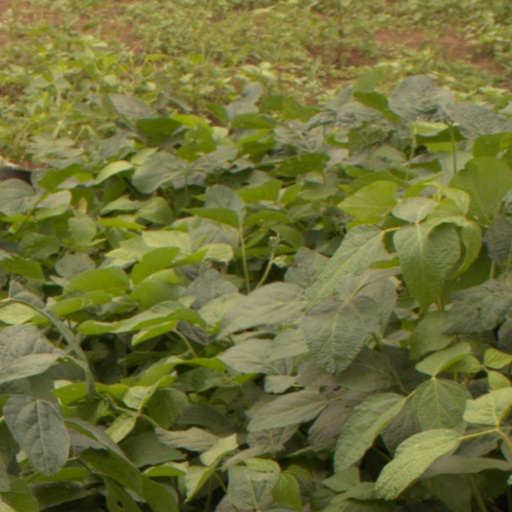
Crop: soybean